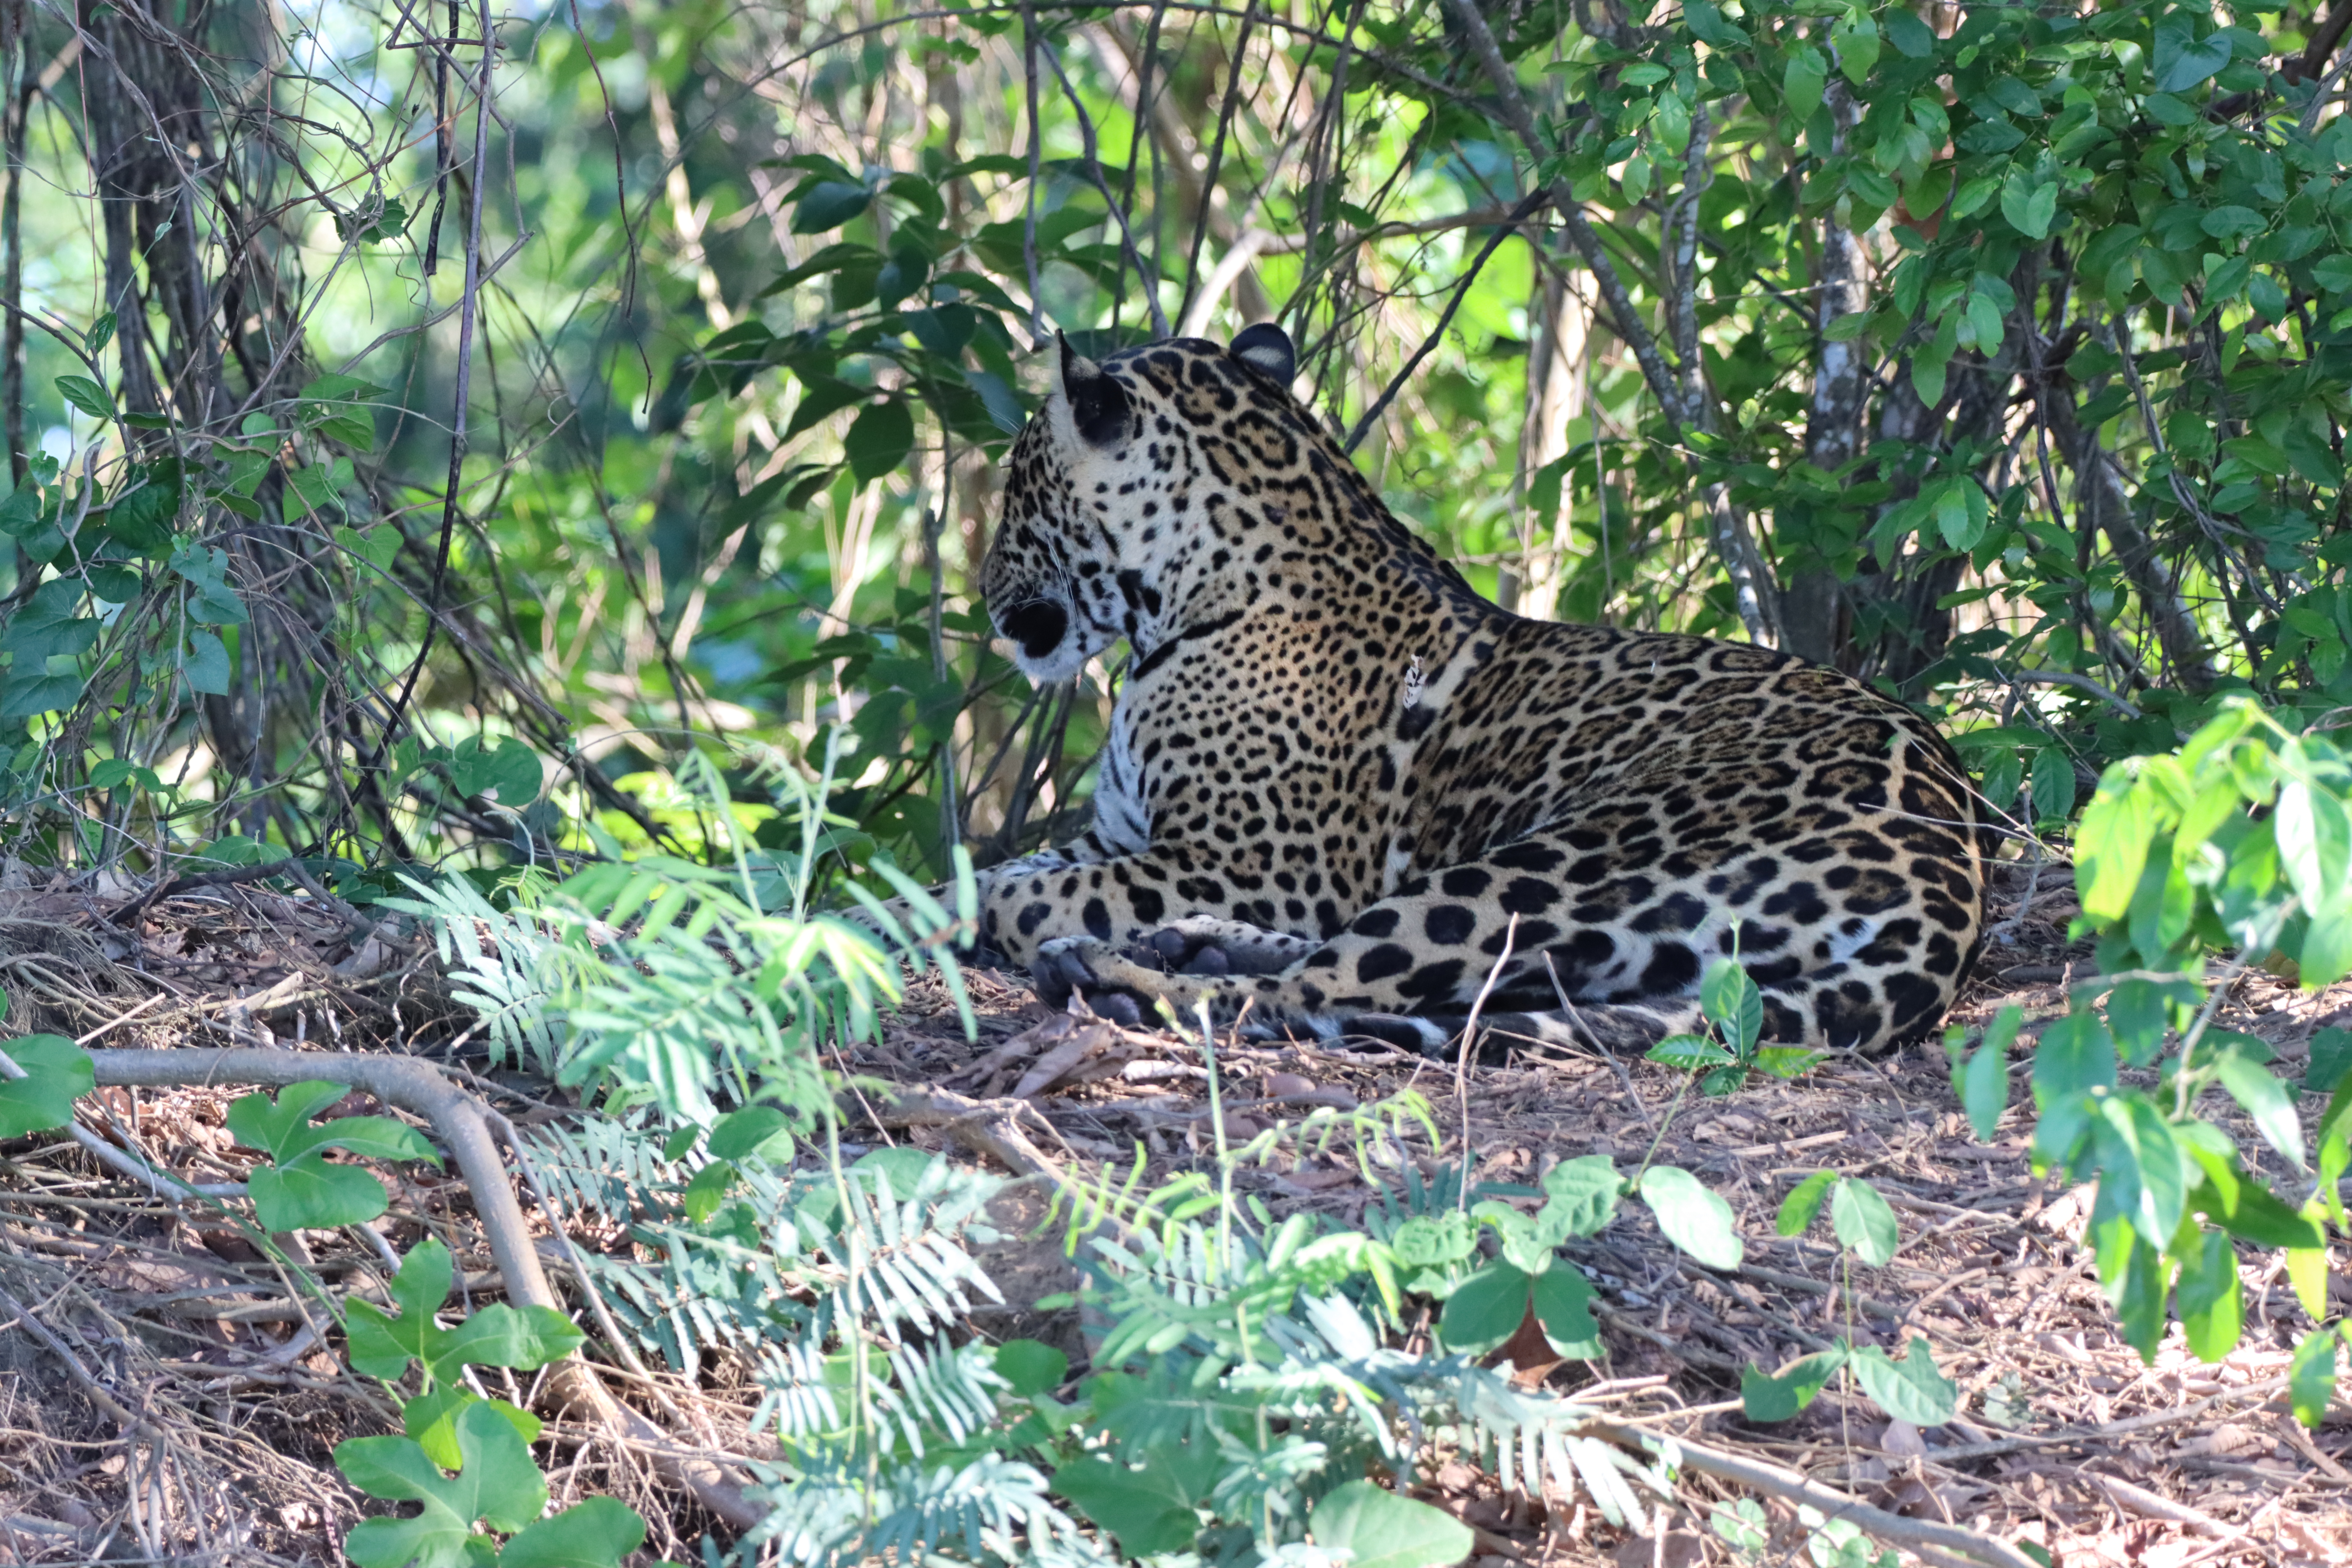
Jaguar: Madalena